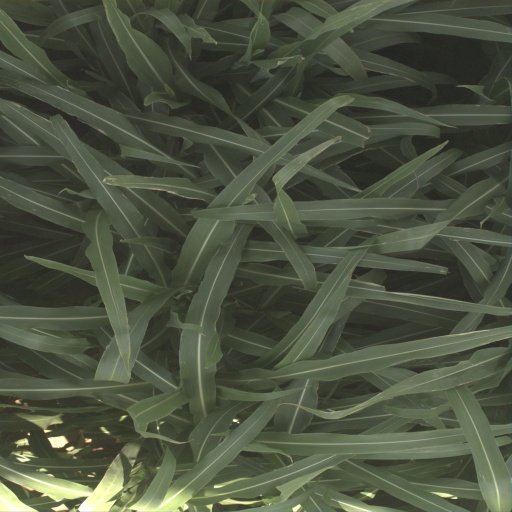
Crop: sorghum